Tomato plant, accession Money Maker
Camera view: tilt-top (135 deg); turntable rotation: 270 degrees
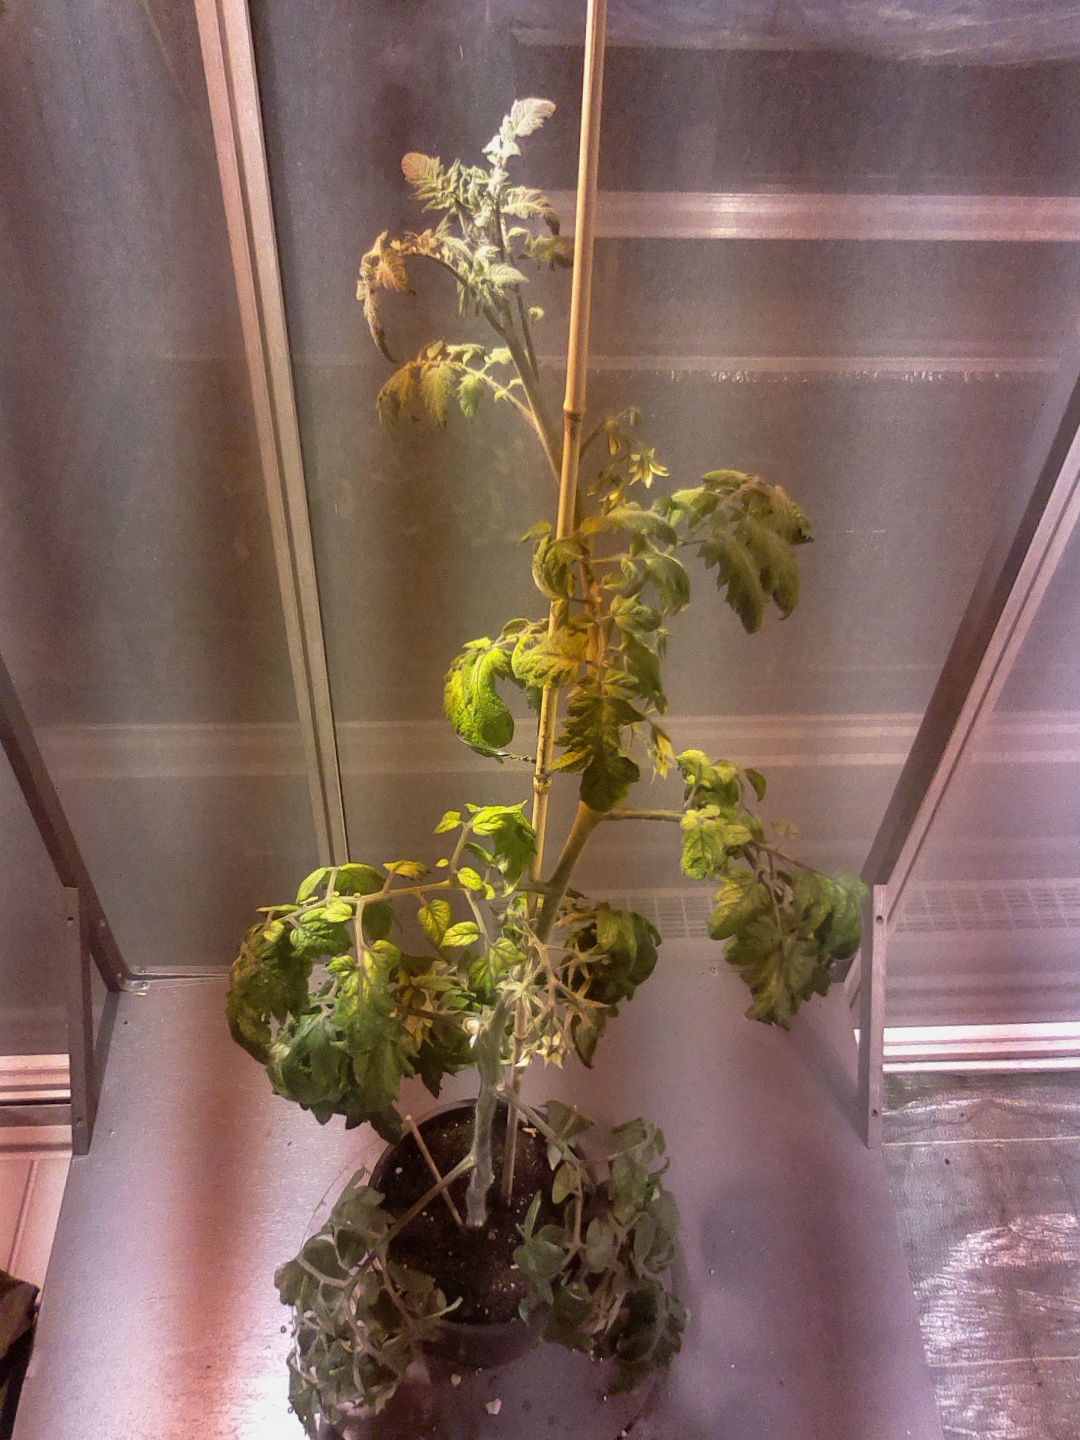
BBCH growth stage 70: Fruits at the main stem or branches visibles